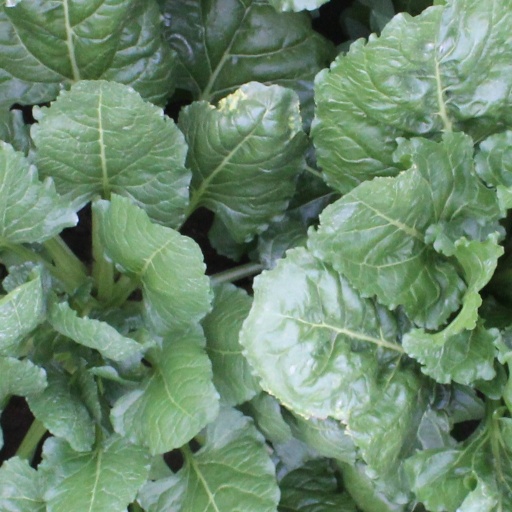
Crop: sugar beet